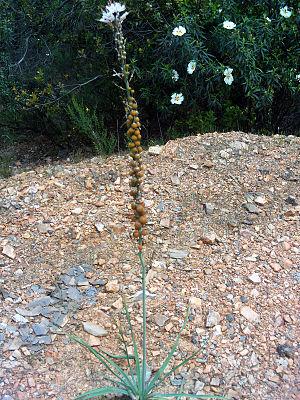
Les asphodèles sont des plantes vivaces monocotylédones qui appartiennent à la famille des Liliacées selon la classification classique de Cronquist et forment le genre Asphodelus. La plupart des espèces poussent autour du bassin méditerranéen et ont une prédilection pour les sols calcaires. À noter cependant une espèce alpine, A. albus, et sa sous-espèce A. delphinensis que l'on trouve aussi dans les Cévennes et les Pyrénées, ainsi qu'une espèce poussant à la fois en Bretagne et en Galice, A. arrondeaui ou asphodèle d'Arrondeau.